Toughbook

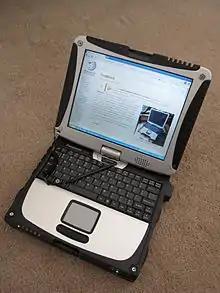
A Toughbook CF-19 MK1 (approx. 2006) displaying Toughbook's Wikipedia page.

The Toughbook CF-19, in its 8th mark/generation, is a fully rugged device that can be used as a laptop or swiveled into a tablet. It is tested to withstand a six-foot drop and IP65 certified fanless design providing water and dust resistance. The device also features a shock-mounted hard drive, full magnesium alloy case and available explosive atmosphere certification (Class 1 Div 2) for hazardous environments.